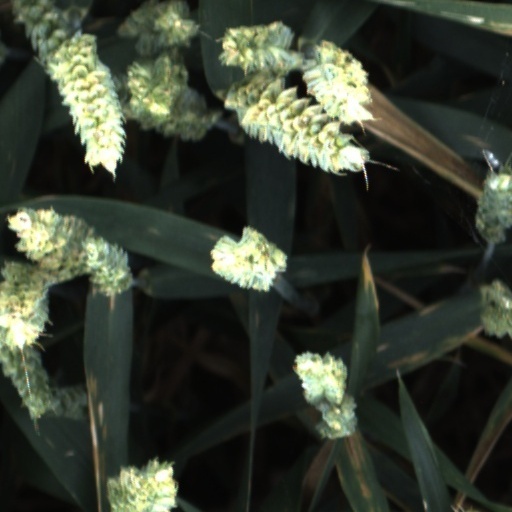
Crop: wheat